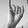
ASL letter: I